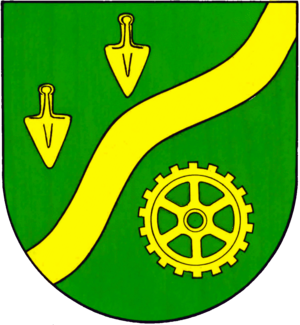
Schenefeld est une ville de l'arrondissement de Pinneberg appartenant au Land du Schleswig-Holstein, en Allemagne.